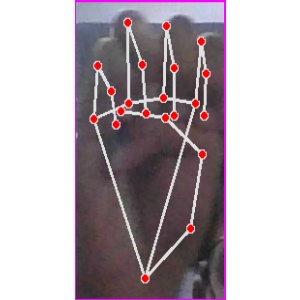
अक्षर: म